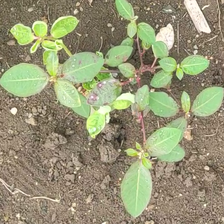
Weed species: Moti_dudhi(Euphorbia_geneculata_L)